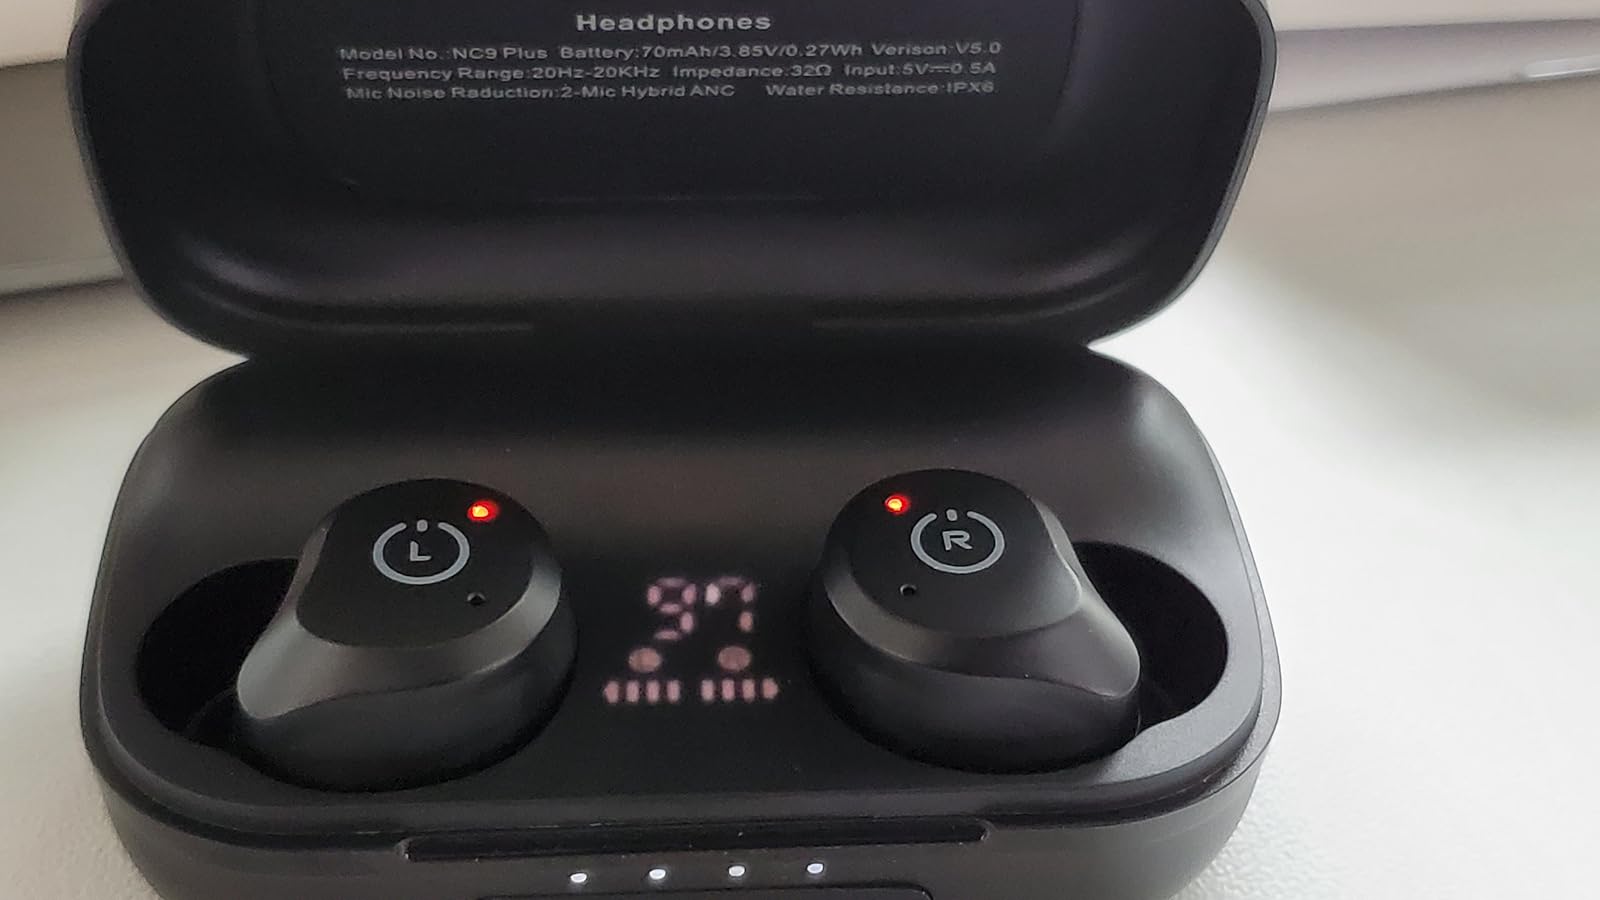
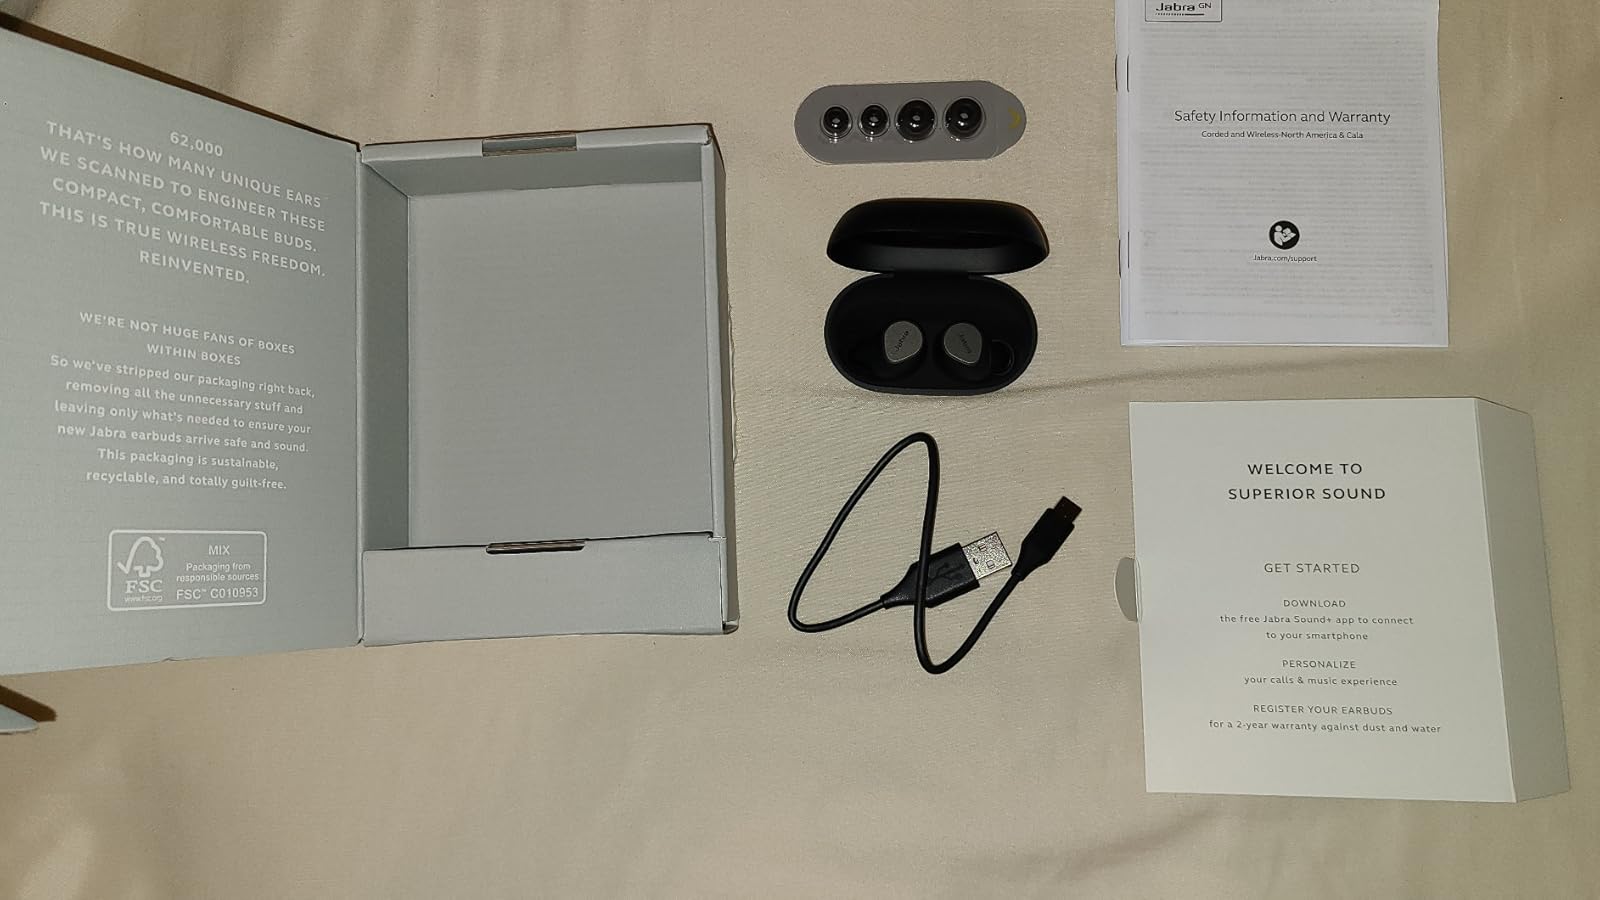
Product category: earbuds
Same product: no